Scotland in the early modern period

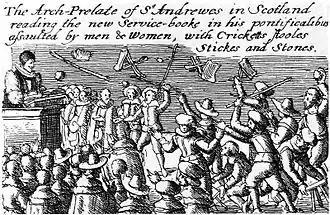
The riots set off by Jenny Geddes in St Giles Cathedral that sparked off the Bishops' Wars

While these events progressed Queen Mary had been raised as a Catholic in France, and married to the Dauphin of France, who became king as Francis II in 1559, making her queen consort of France. This also made her family with King Henry and Queen Catherine of France. When Francis died in 1560, Mary, now 19, elected to return to Scotland to take up the government in a hostile environment. Despite her private deeply catholic religion, she did not attempt to re-impose Catholicism on her largely Protestant subjects, thus angering the chief Catholic nobles. Her six-year personal reign was marred by a series of crises, largely caused by the intrigues and rivalries of the leading nobles. The murder of her secretary, David Riccio, was followed by that of her unpopular second husband Lord Darnley, father of her infant son, and her abduction by and marriage to the Earl of Bothwell, who was implicated in Darnley's murder.